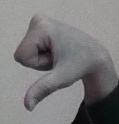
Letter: waw